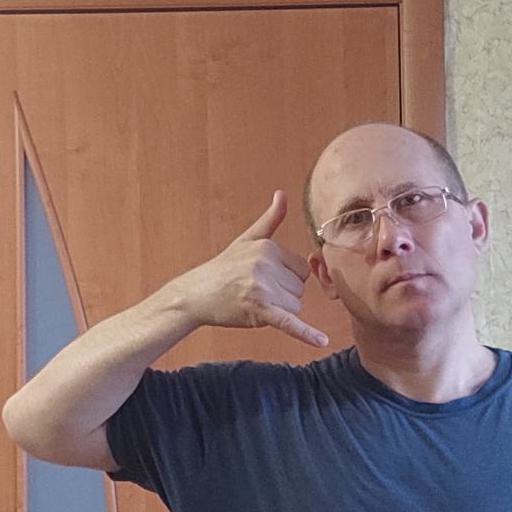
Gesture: call